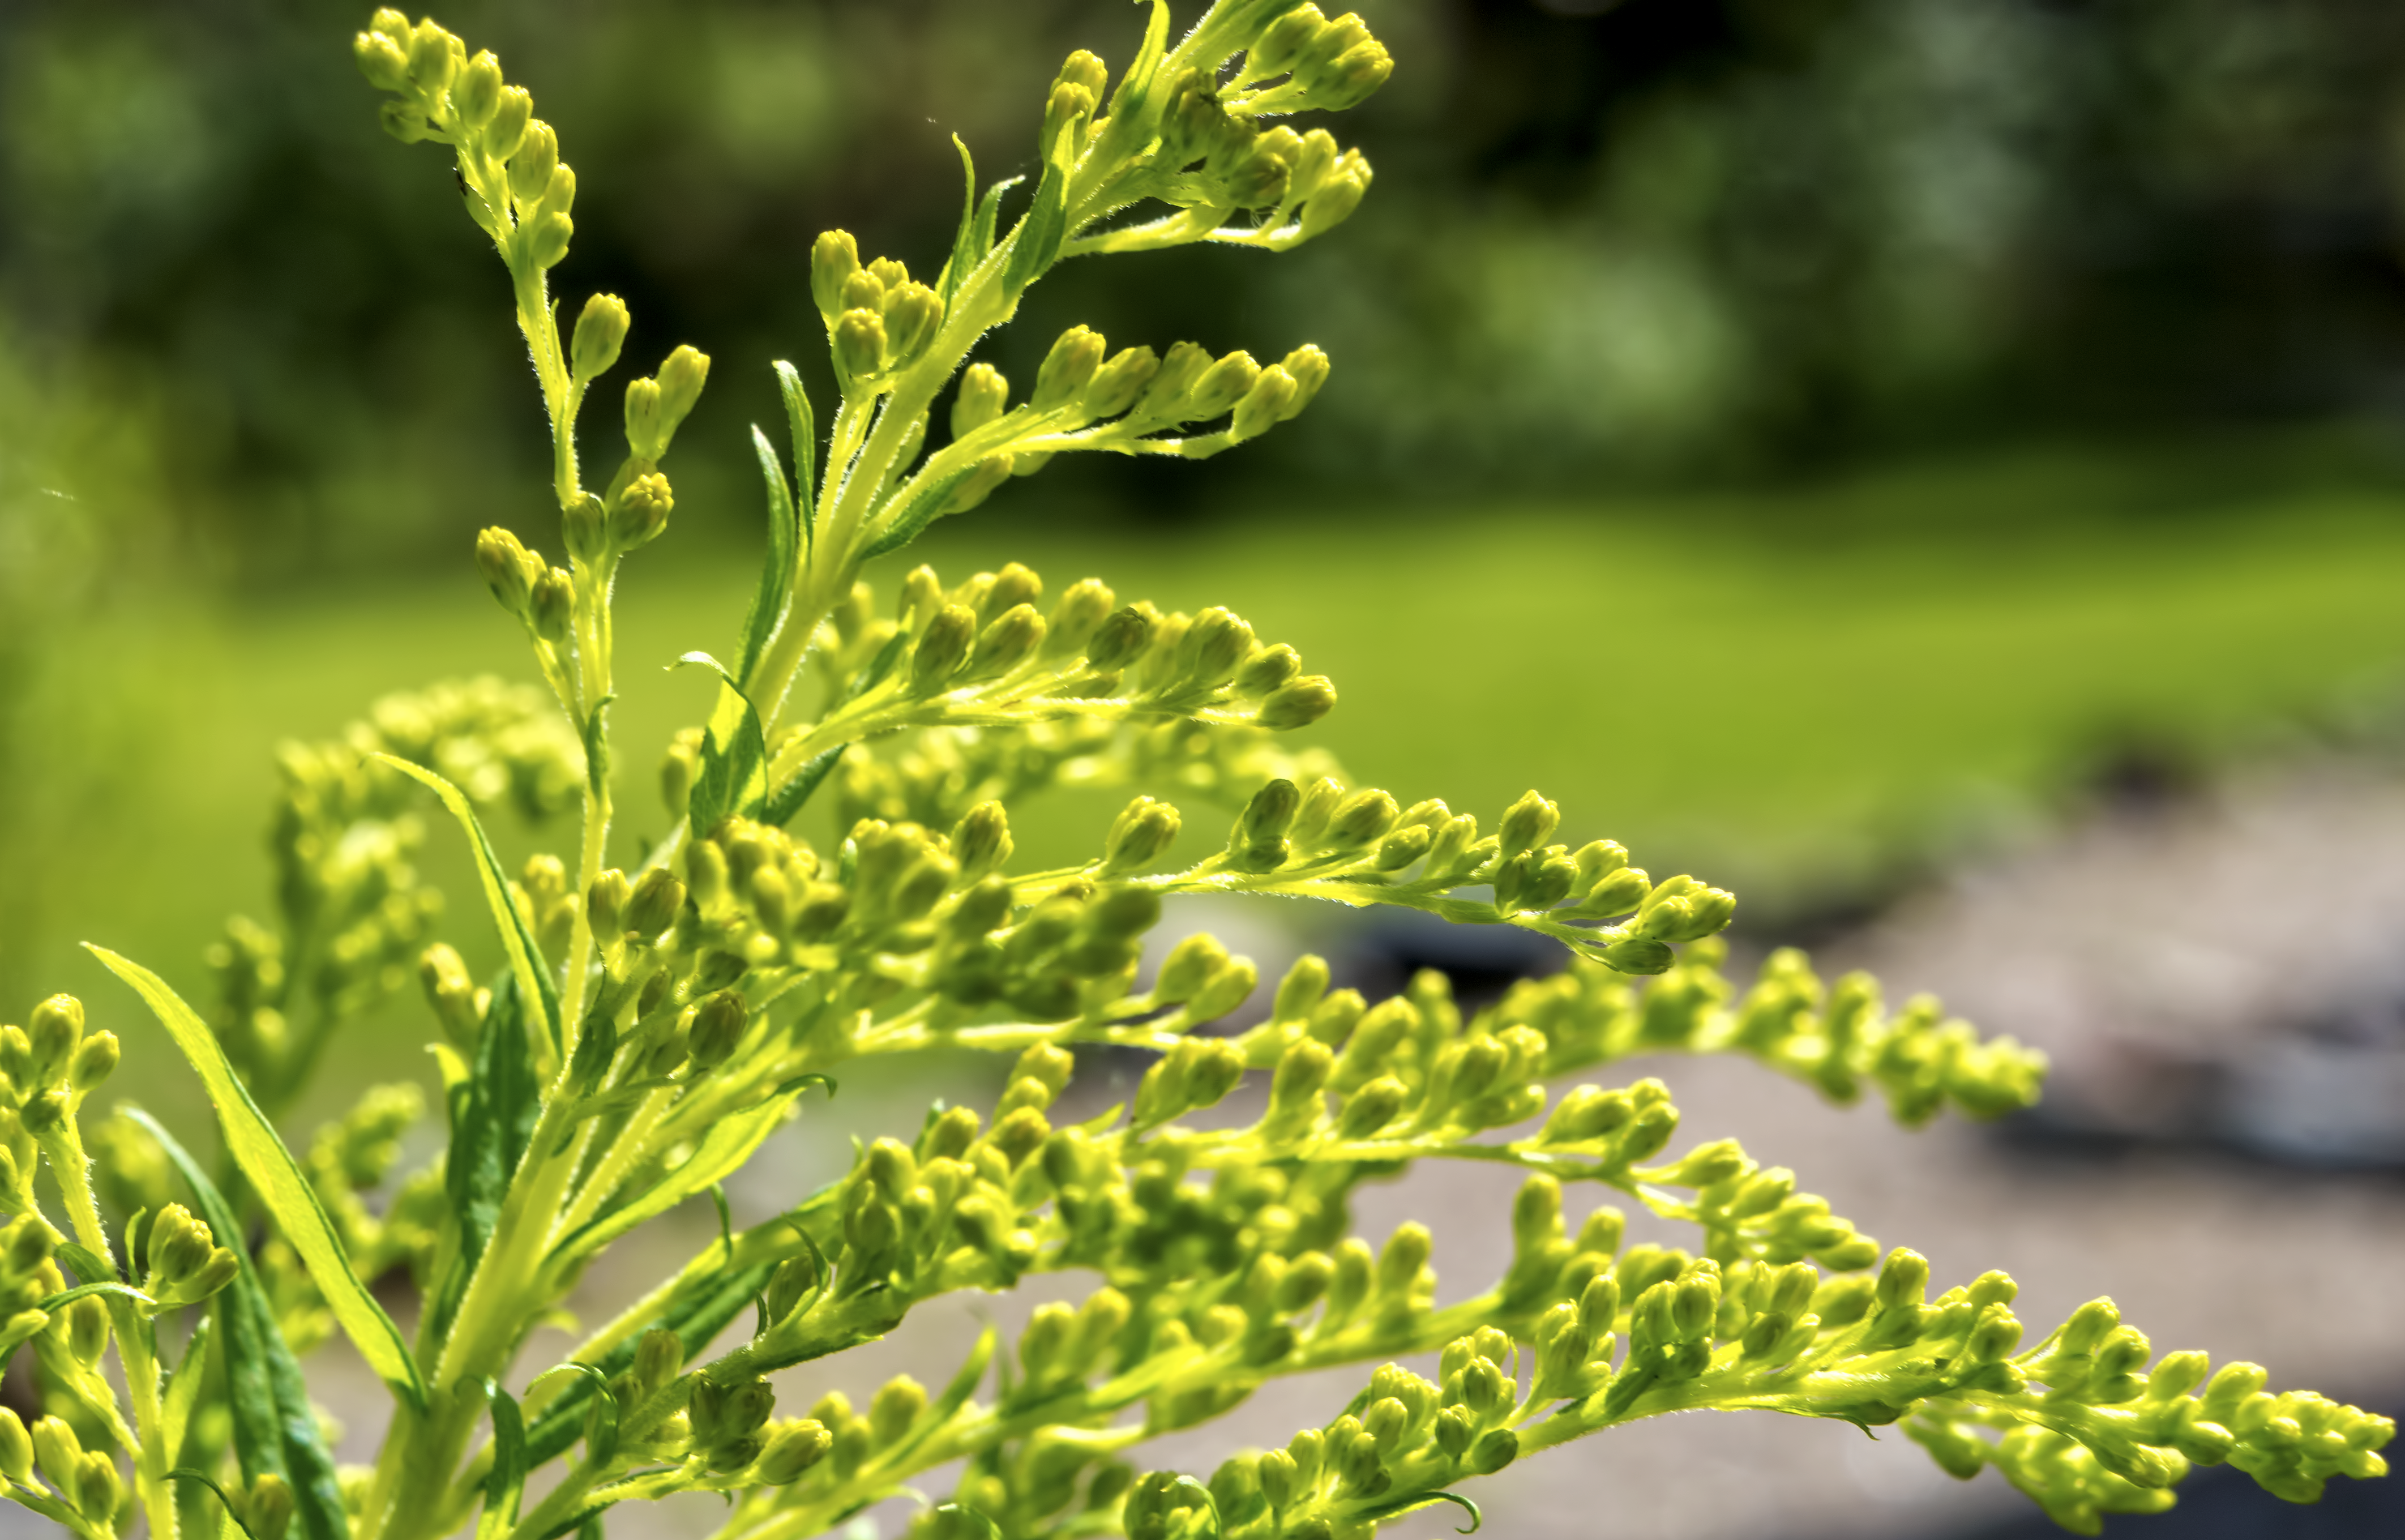
tree, nature, grass, plant, field, lawn, meadow, leaf, flower, green, herb, botany, agriculture, garden, flora, wildflower, shrub, finland, sipoo, vihre, flowering plant, grass family, plant stem, land plant